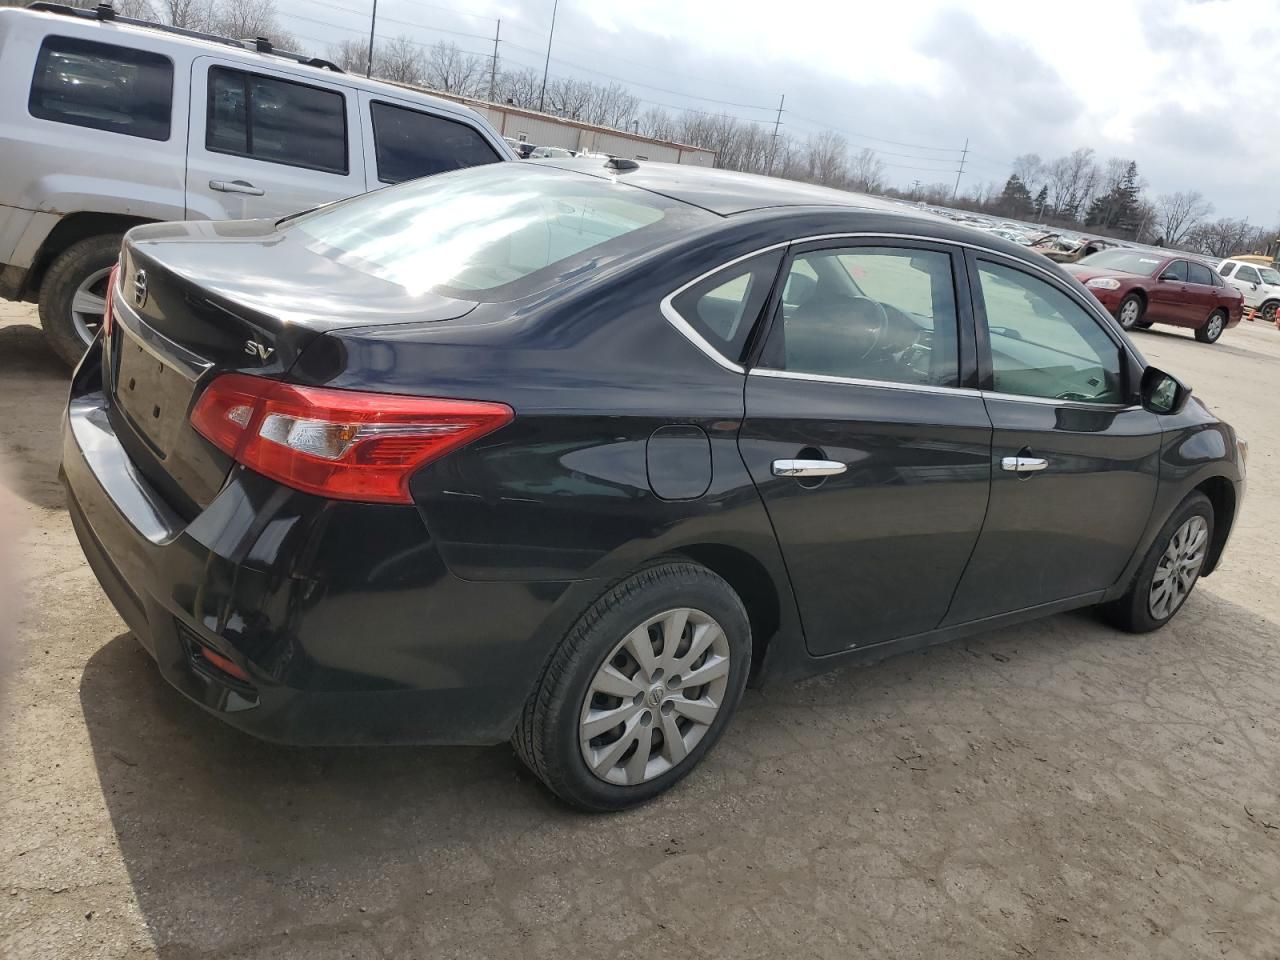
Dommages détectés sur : plaque d'immatriculation arrière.
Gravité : majeur